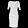
Label: Dress